Prahaar: The Final Attack

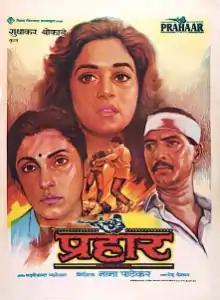
Poster

Prahaar ( "Attack") is a 1991 Indian Hindi-language action drama film, written and directed by Nana Patekar. The film was nominated for Best Story at the 37th Filmfare Awards.